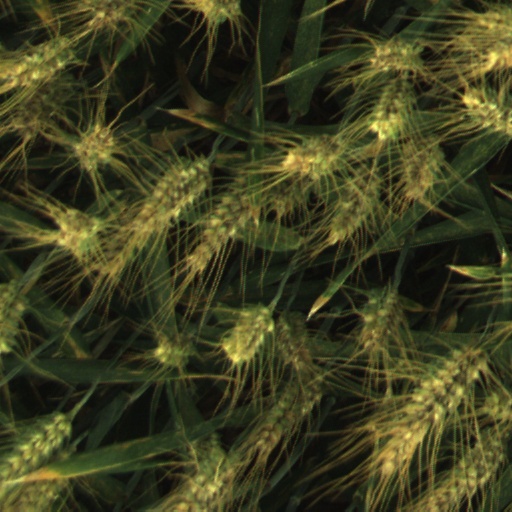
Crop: wheat